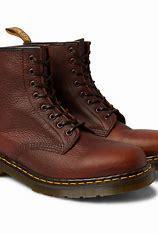
Brand: Dr.
Model: Martens 100